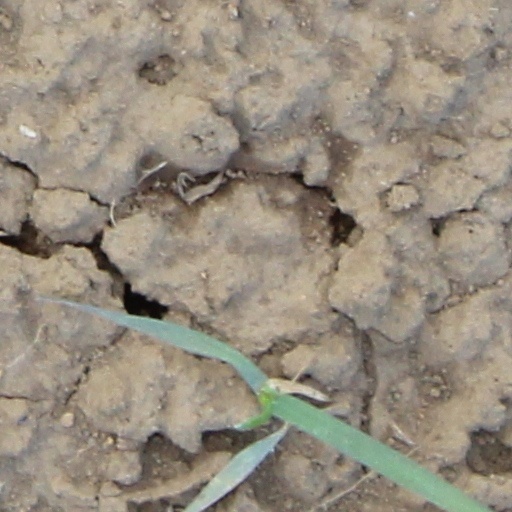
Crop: wheat